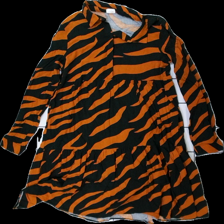
View: front
Type: Dress
Category: Ladies
Brand: Not in the list
Brand text on label: Stories
Colors: Black, Orange
Material: 100% Viscose
Pattern: Animal print
Cut: Loose
Size: S
Season: All
Price range: 100-150
Recommended usage: Reuse
Description: Flowy dress with animal print